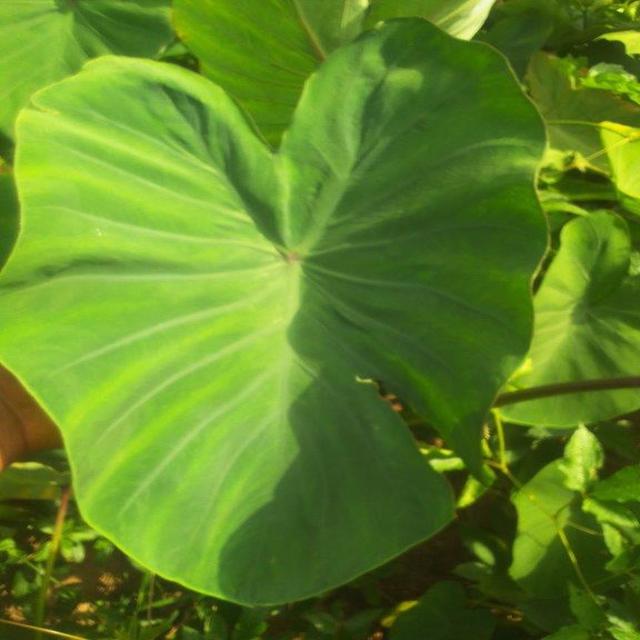
Label: Healthy